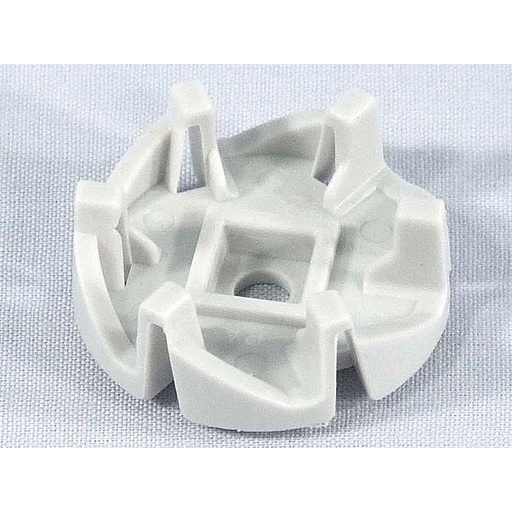
Kenwood giunto perno trasmissione per frullatore BLP30 BLP40 BL460 BL570 BLP300
Ricambio nuovo originale Giunto perno trasmissione per frullatore Puoi trovare i dati del tuo prodotto nella targhetta identificativa, solitamente sotto l'elettrodomestico. Controlla la lista dei prodotti compatibili, se il tuo non risulta in elenco, contattaci: BLP30 Blend-X Compact BLP300SI BLP300WH BLP301WG BLP302WH BLP304WH BLP40 Blend-X Fresh BLP400BK BLP400WH BLP401BK BLP401GO BLP401RD BLP402WH BLP404WH BLP406WH True Blender BL460 BL464 BL468 BL469 BL570 BL574 BL575 BL584 BL585 KW713508 KW713509 KW713510 KW713539 KW713545 KW713551 KW713553
Brand: Kenwood
Category: Home & Garden > Kitchen & Dining > Kitchen Appliance Accessories